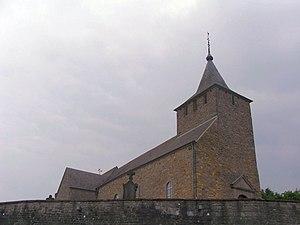
Cette page regroupe l'ensemble du patrimoine immobilier classé de la ville belge d'Anthisnes.